Artemis IV

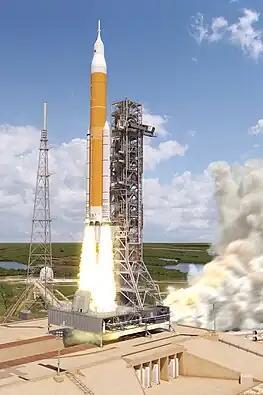
Rendering of the Space Launch System Block 1B launching

The Space Launch System is a super-heavy-lift launcher used to launch the Orion spacecraft from Earth to a trans-lunar orbit. This will be the first Artemis mission to use an SLS Block 1B rocket with an advanced Exploration Upper Stage for four upcoming missions until the proposed Artemis IX, which will use SLS Block 2 with advanced boosters.